Patrick Adiarte

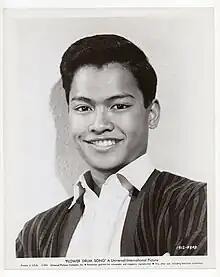
Adiarte in a publicity photo for "Flower Drum Song" (1961)

Patrick Robert Adiarte (August 2, 1942 – April 15, 2025) was a Filipino actor, known for his portrayal of characters with Asian or other foreign origins in American film and television productions. His roles included Prince Chulalongkorn in the Rodgers and Hammerstein musical "The King and I", Wang San in "Flower Drum Song", college student T.J. Padmanagham in "High Time", and Ho-Jon in the television series "M*A*S*H". He was a regular dancer on "Hullabaloo".